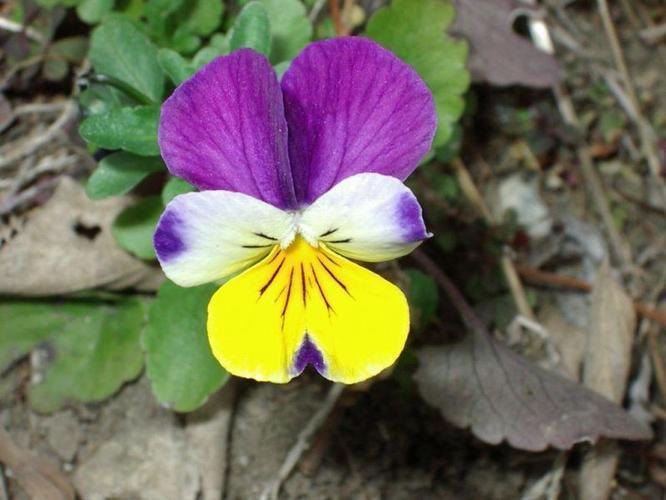
Label: wild pansy